Doerhoefer Park

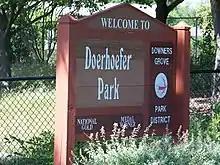
Welcome sign posted on the perimeter of the park

Doerhoefer Park is a public park located in the Orchard Brook neighborhood of Downers Grove, Illinois in the United States. The park was originally established in the 1960s, and in 1971 was named after Edward J. Doerhoefer, a former Park Commissioner and Board President.